Heat Flow and Physical Properties Package

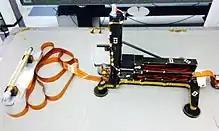
HP before launch. Left to right: mole, science tether, support structure, and engineering tether.

HP was conceived by Gromov V. V. et al. in 1997, and first flown as the PLUTO instrument on the failed 2003 "Beagle 2" Mars lander mission. HP evolved further and it was proposed in 2001 for a mission to Mercury, in 2009 to the European Space Agency as part of the Humboldt payload on board the ExoMars lander, in 2010 for a mission to the Moon, and in 2011 it was proposed to NASA's Discovery Program as a payload for "InSight" Mars lander, known at that time as GEMS (Geophysical Monitoring Station). "InSight" was launched on 5 May 2018 and landed on 26 November 2018.